House of Plantagenet

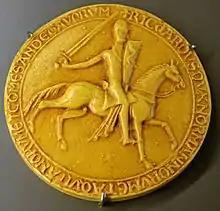
Richard I's Great Seal of 1189, the History Museum of Vendée

In Le Mans in 1182, Henry II gathered his children to plan a partible inheritance: his eldest surviving son, Henry, would inherit England, Normandy and Anjou; Richard (his mother's favourite) would inherit the Duchy of Aquitaine; Geoffrey would inherit Brittany; and John would inherit Ireland. This resulted in further conflict. The younger Henry rebelled again, but died of dysentery. Geoffrey died in 1186 after an accident in a tournament. In 1189, Richard and Philip II of France reasserted their various claims, exploiting the aging Henry's failing health. Henry was forced to accept humiliating peace terms, including naming Richard his sole heir. The old King died two days later, defeated and miserable. French and English contemporary moralists viewed this fate as retribution for the murder of Becket; even his favourite legitimate son, John, had rebelled although the constantly loyal illegitimate son Geoffrey remained with Henry until the end.